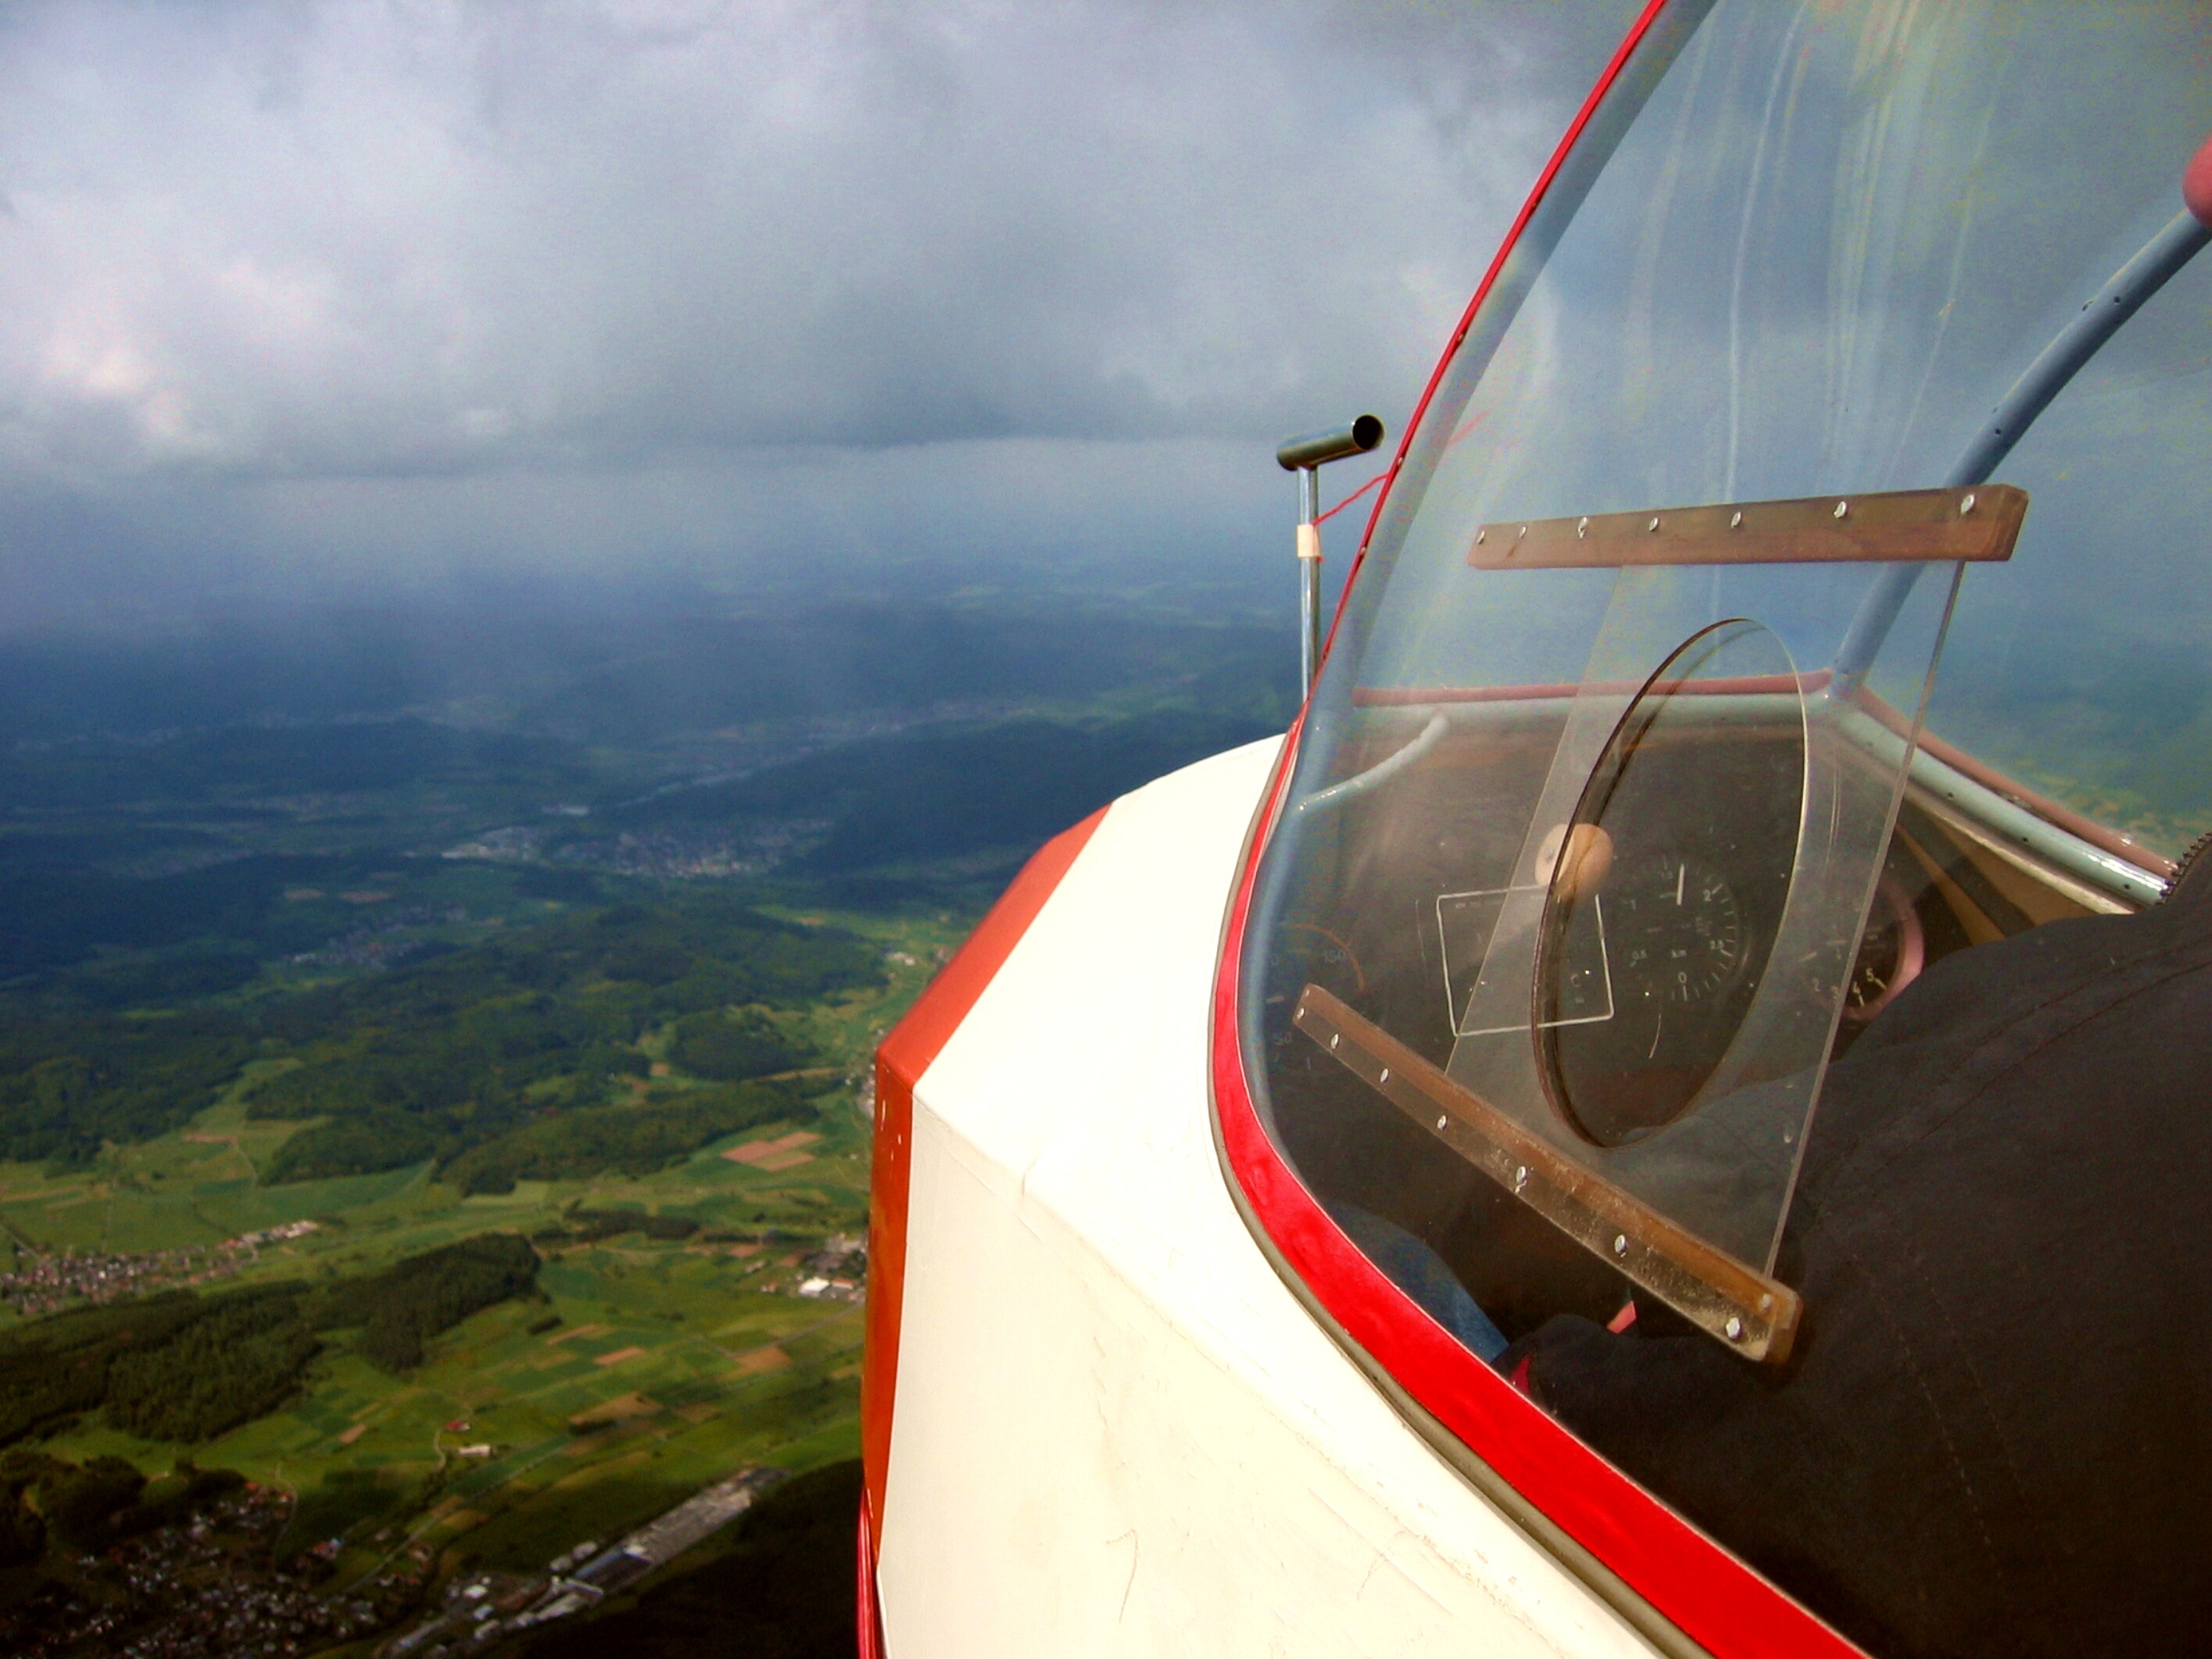
landscape, wing, sky, adventure, fly, summer, aircraft, recreation, aviation, flight, extreme sport, cockpit, glider, clouds, sports, gliding, sail, air sports, lark, glider pilot, rh n, outdoor recreation, men's doubles event, atmosphere of earth, windsports, rh n lark, 4024